Howard Winstone

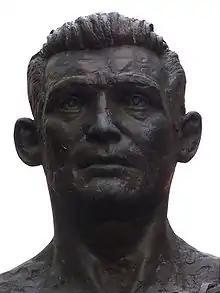
Bronze statue of Howard Winstone

He continued living in Merthyr Tydfil after retirement. In 1968 he was awarded the MBE. Later, he was made a Freeman of Merthyr Tydfil due to his boxing accomplishments. He died from kidney disease on 30 September 2000, aged 61.